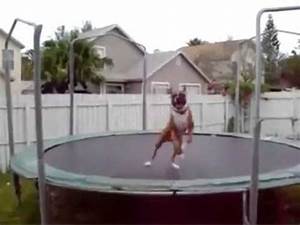
Label: dog